4th Brigade Combat Team, 2nd Infantry Division

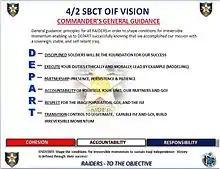
DEPART Card.

After ten-days of training in Kuwait in September 2009, units continued movement north into Iraq. On 28 September 2009, 2nd Brigade, 1st Infantry Division transferred authority of western Baghdad to 4th Brigade, 2nd Infantry Division (4/2 SBCT). Raider soldiers, conducting operations since mid-September, completed familiarization of their new operational environment and Iraqi partners. 4th Brigade's Task Force Viking (consisting of the 2nd Battalion, 12th Field Artillery Regiment reinforced by "F" Company, 52nd Infantry Regiment) partnered with the 6th and 9th Iraqi Army Divisions, the 6th Brigade, 2nd Federal Police Division, local Iraqi Police, and the Sons of Iraq in an area often considered Iraq's "Center of Gravity". TF Viking's AO stretched from the Baghdad International Airport (FOB Victory/Liberty) in the west to the Tigris River in the east (excluding "The Green Zone"), and from Route Irish in the south to the merging of routes Senators and Vernon into Route 1 just outside the town of Taji. This area, in-and-around the contentious Abu Ghraib Qada – previously the "home" of the insurgency – contained more than 2.5 million people (comparable to the city of Baltimore), and contained 18 important Iraqi government buildings (including the Iraqi Parliament) as well as 23 international embassies (to include that of the United States).